Question: Please indicate a possible affordance area of the book that can be used for holding
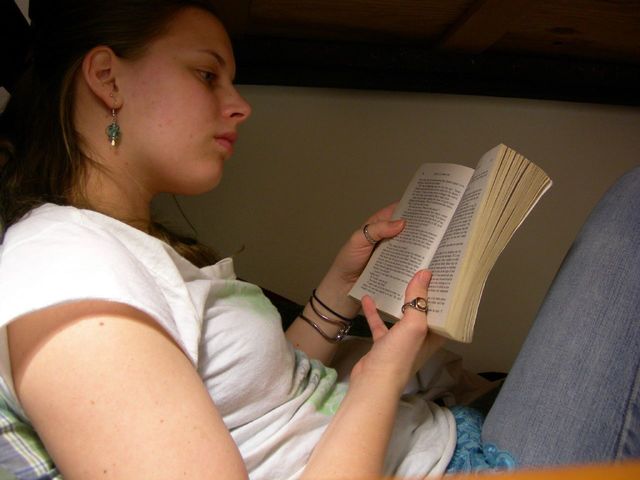
Answer: [332.5, 125.5, 564.5, 349.5]